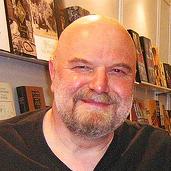
Age: 58